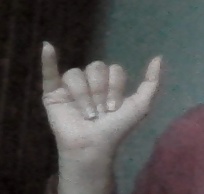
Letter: ya